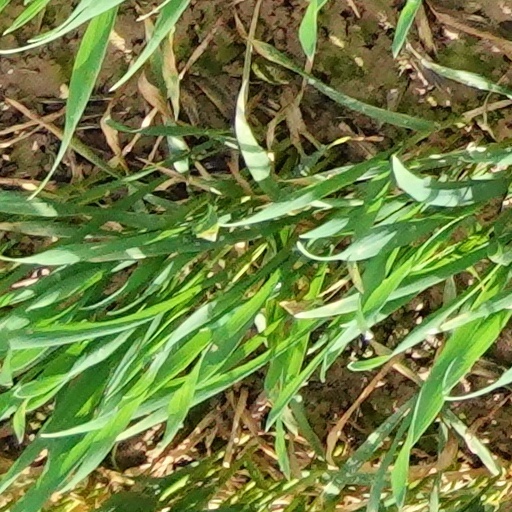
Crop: wheat